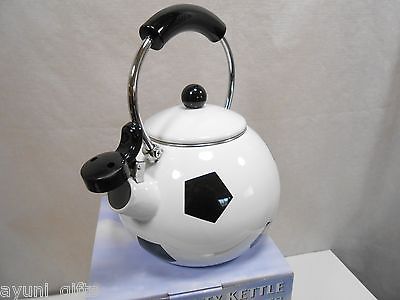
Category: kettle